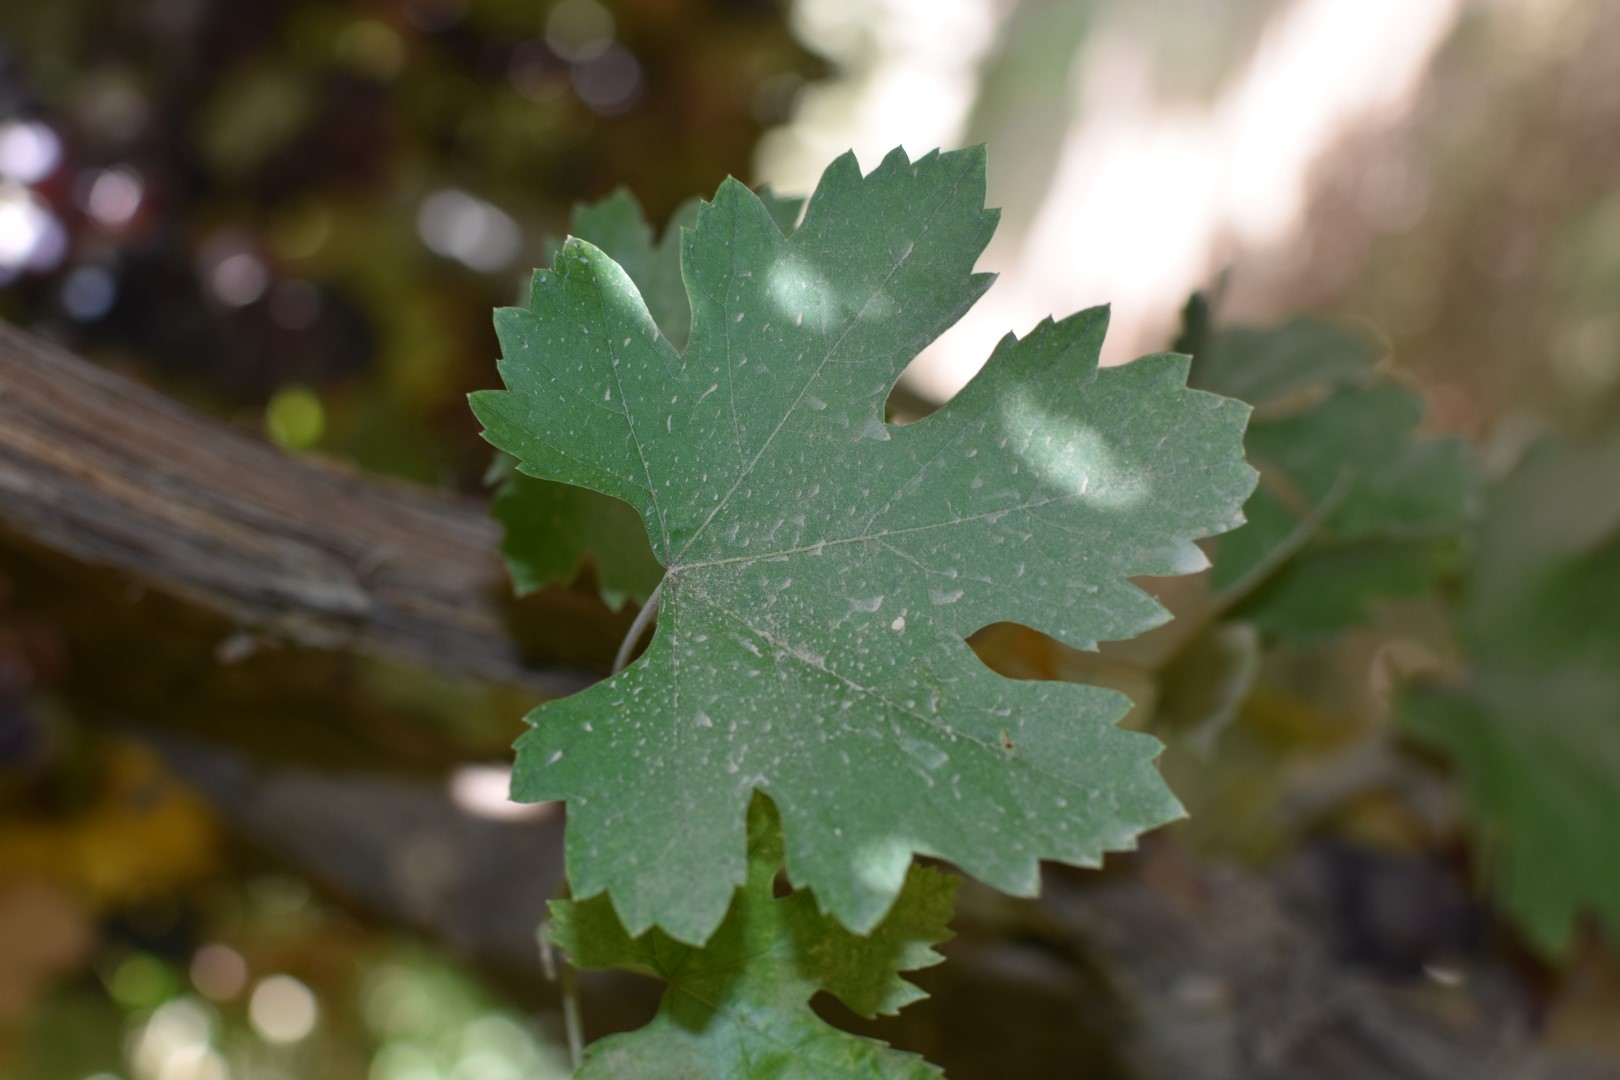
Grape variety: Riasi